Lamborghini Athon

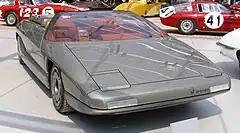
Front view

The Lamborghini Athon is capable of being driven and is a fully functional production concept car. Under the hood of the Athon sits a 3.0 L DOHC V8 engine from the Lamborghini Silhouette, with two valves per cylinder capable of a max power of at 7,500 rpm and of torque with a compression ratio of ten to one. The transmission contains an all synchromesh gearbox that consists of a five speed with a single plate hydraulically assisted clutch and an axle ratio of 14/35. The Bertone company SpA design includes an integral chassis and steel body. The suspension has independent wry coil springs and telescopic shock absorbers. The wheels are Campagnolo cast magnesium units with pneumatically actuated brakes featuring Girling ventilated discs. The front tyres are Michelin 195/50 VR 15 and 275/40 VR 15 at the rear. The Athon weighs 2,390 lbs and has an 80 litre fuel tank. In terms of performance, the Athon is able to reach a top speed of 170 mph (273.6 km/h) and can go from 0 to 60 mph (97 km/h) in 7.3 seconds. The RM Sotheby's company auctioned the Athon in Concorso d'Eleganza Villa d'Este on May 21, 2011. It sold for $487,000 United States Dollars and its present-day estimated price value, according to RM Auctions, is between $213,000 to $312,000 United States Dollars.